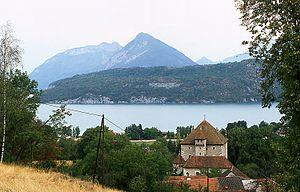
Duingt est une commune française située dans le département de la Haute-Savoie, en région Auvergne-Rhône-Alpes. Village de la rive gauche du lac d'Annecy, la commune comptait 972 habitants en 2017.